Agapanthus in New Zealand

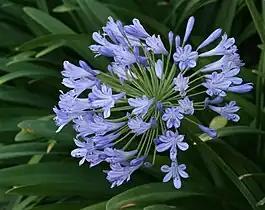
"Agapanthus" flower

Originating from South Africa, "Agapanthus"—specifically "Agapanthus praecox" and its cultivars—were brought to New Zealand and later became a popular and common invasive species garden plant.